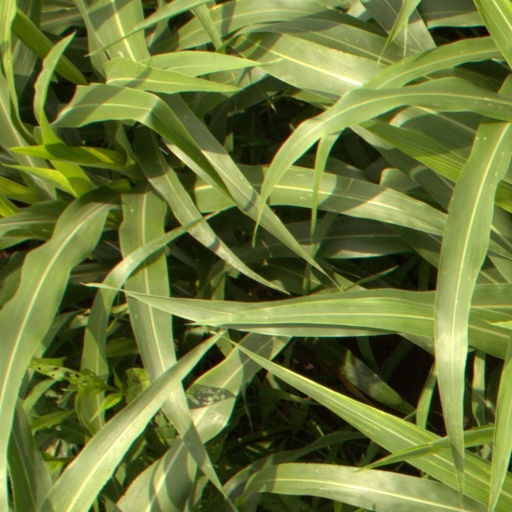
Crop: sorghum